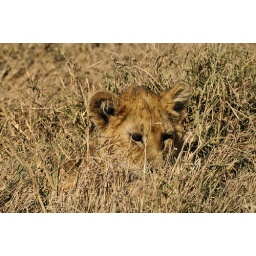
A baby lion cub in the grass.